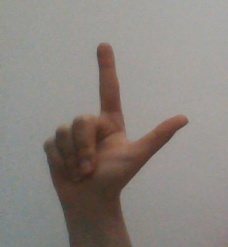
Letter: laam